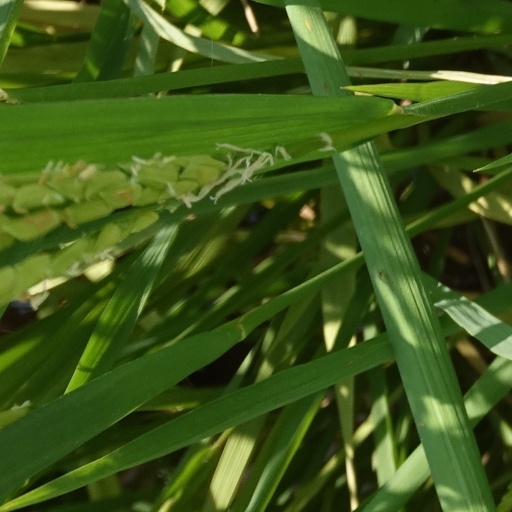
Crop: rice